Stanisław Ernest Denhoff

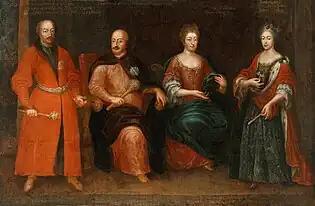
The Sieniawski family with Stanisław Ernest Denhoff on the left side.

He was born a member of the Denhoff family, a Polish–Lithuanian Commonwealth noble family of the Baltic German origin (the German family name was Dönhoff). His place of birth was Kościerzyna (Berent), Poland, in the region of Royal Prussia.